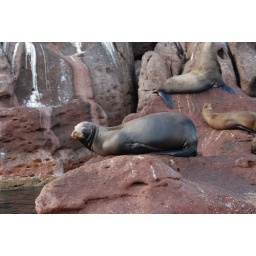
A female California sea lion rests on the rocks in the Sea of Cortez.